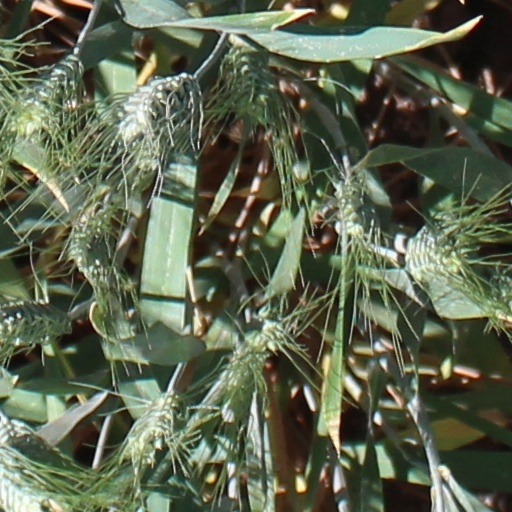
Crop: wheat